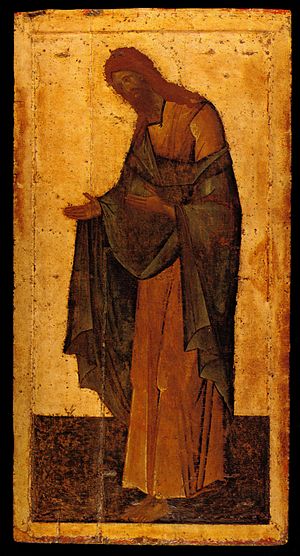
Theofanes grækeren / Nogle værker / Ikoner
Theofanes grækeren, født omkring 1340 i Konstantinopel, Byzantinske Rige, døde omkring 1410, var en byzantinsk kunstner, og en af de største ikonografer i Storfyrstendømmet Moskva. Han var lærer og mentor af den store Andrej Rubljov.